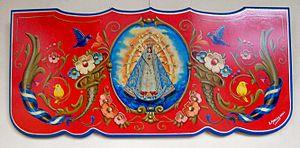
Le fileteado est un style de peinture et de dessin décoratif typique de la ville de Buenos Aires, en Argentine. Il se caractérise par des lignes en spirales et en coup de fouet, par la vivacité de ses teintes, par un agencement souvent symétrique, par la suggestion du relief au moyen d’ombres et d’artifices de la perspective, et par la surcharge de l'espace. Son répertoire décoratif inclut des motifs stylisés principalement à base de feuilles, d’animaux, de cornes d’abondance, de fleurs, de banderoles et de pierres précieuses. D’ordinaire, les œuvres de fileteado renferment aussi quelque devise ingénieuse, couplet poétique ou aphorisme facétieux, émouvant ou philosophique, parfois écrit en lunfardo, avec des lettres ornementées, généralement gothiques ou cursives.